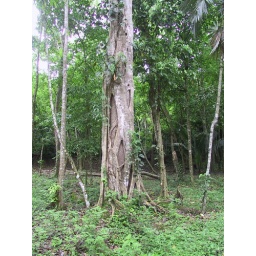
this is the base of the tree being swallowed by the strangler fig